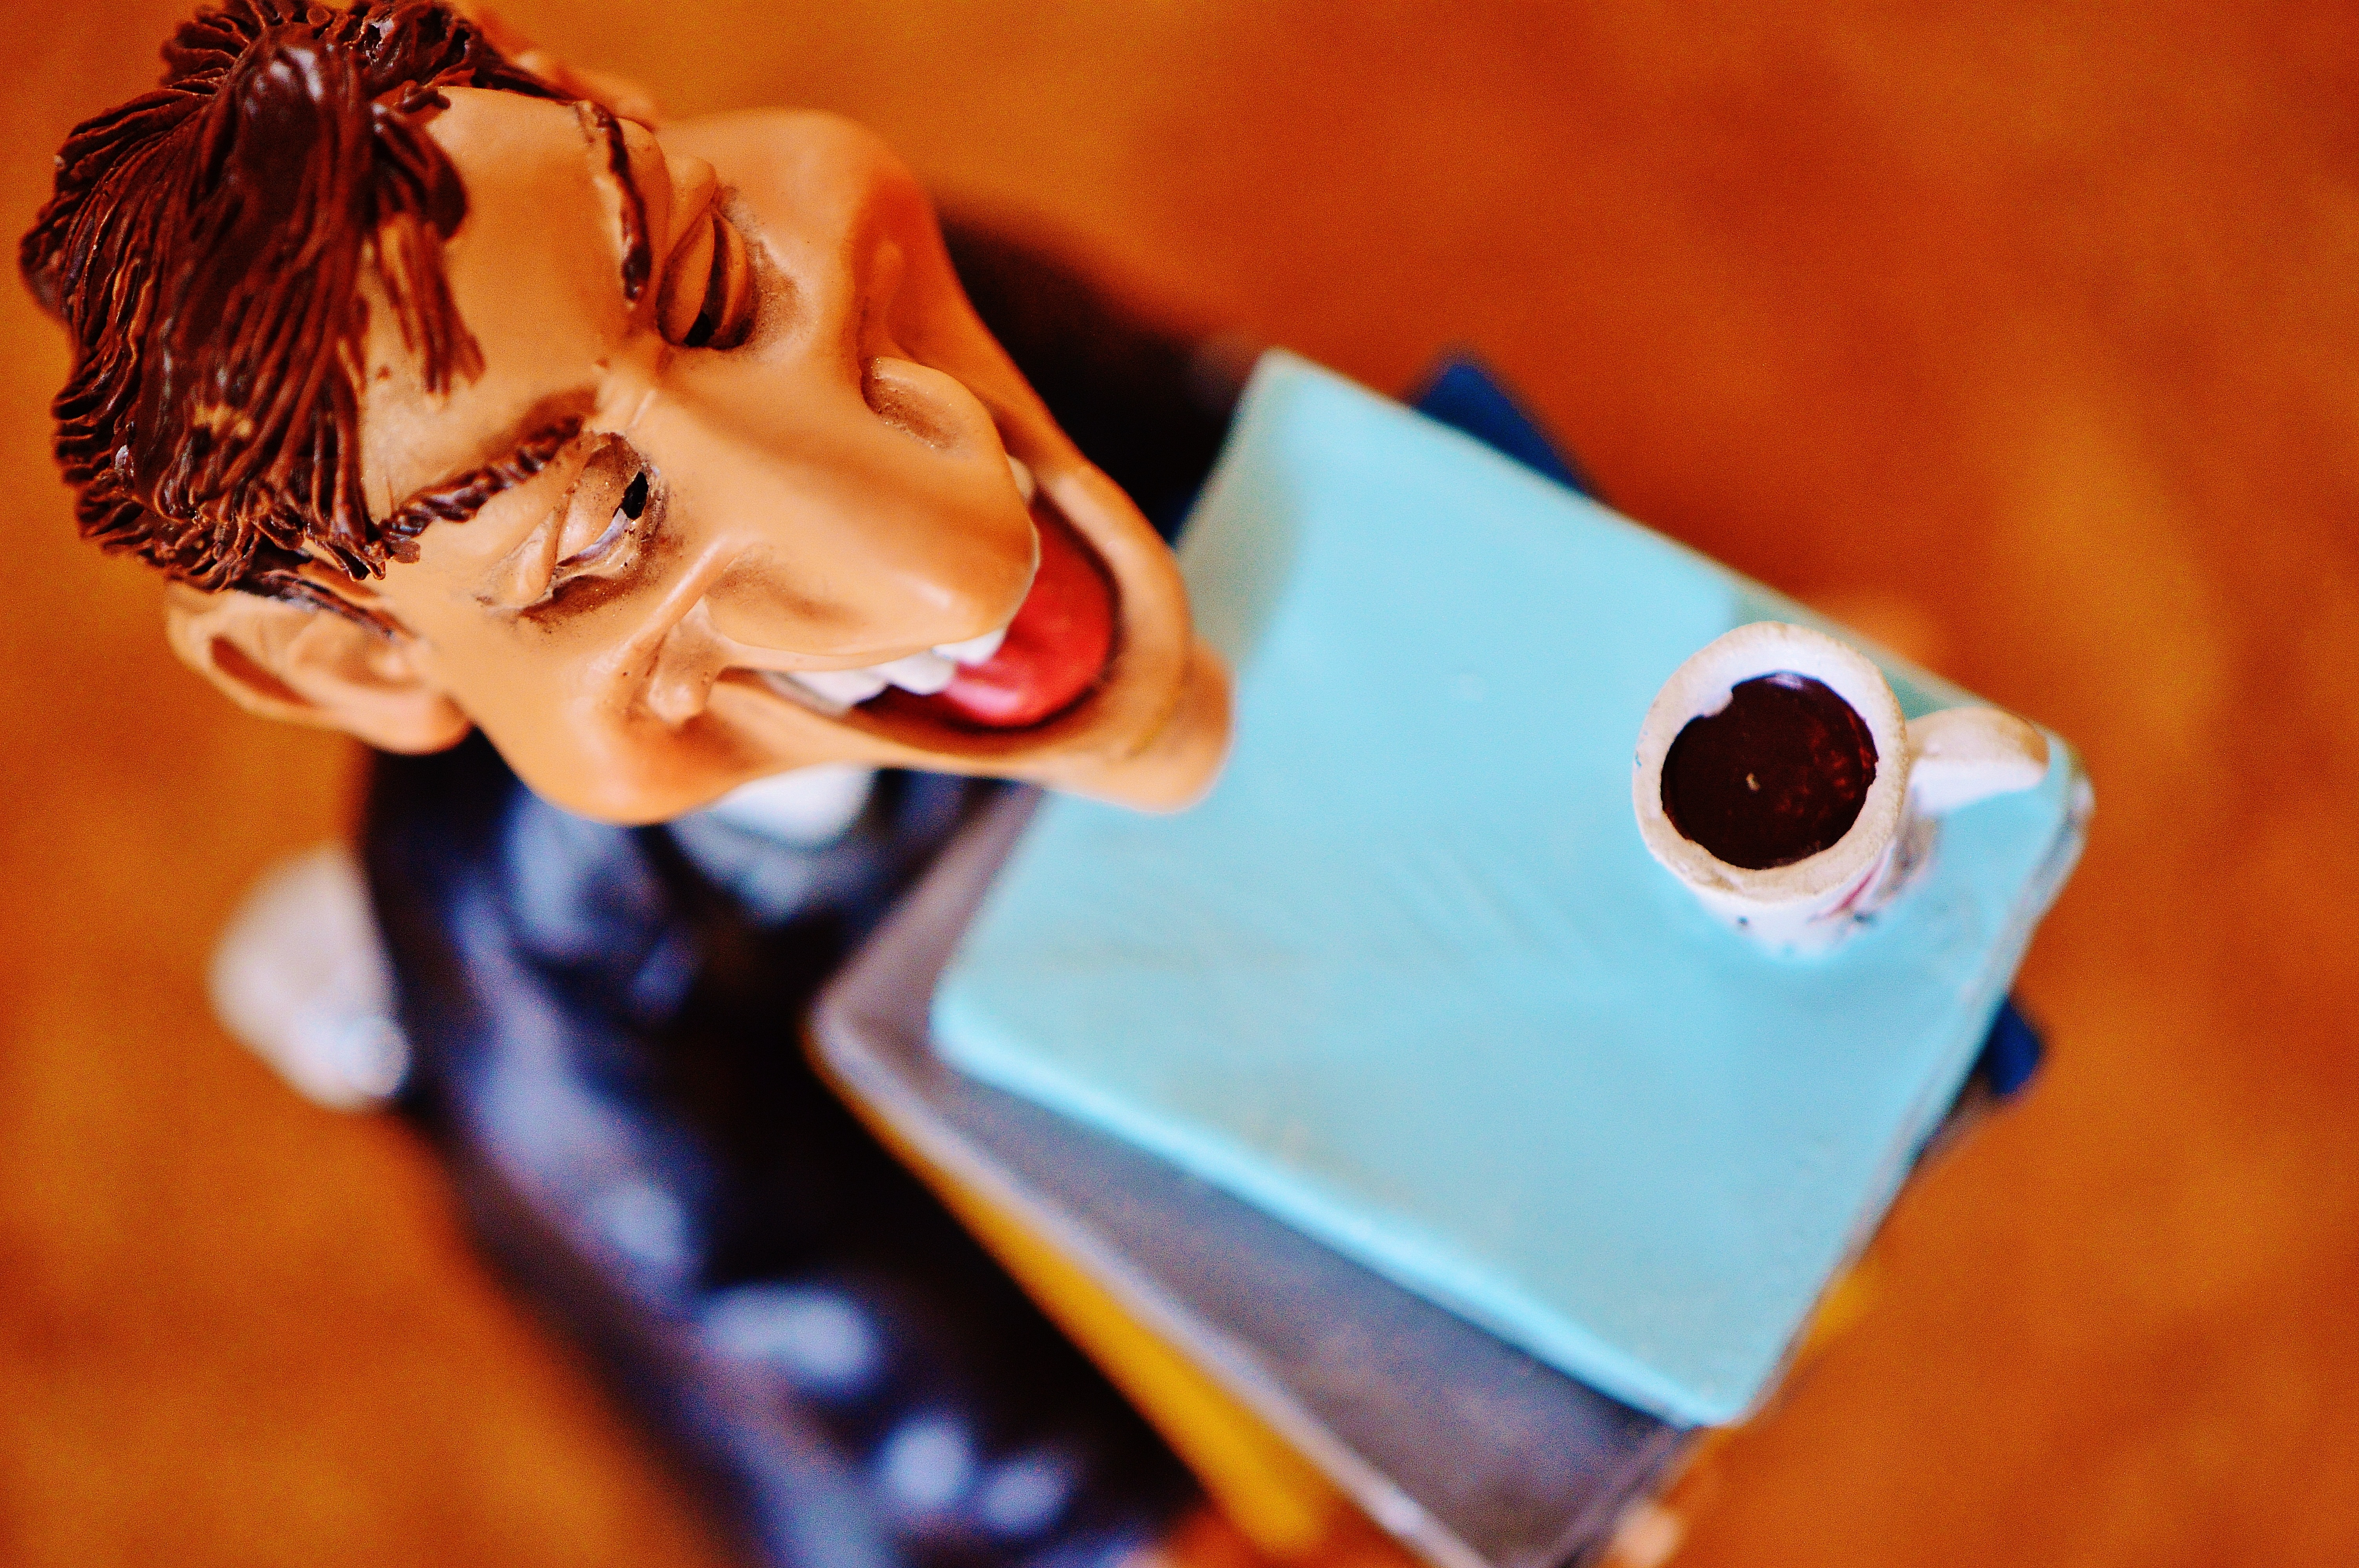
work, hand, red, color, office, blue, business, chef, fig, close up, papers, funny, bureaucracy, files, taxes, schedule, tax consultant, office job